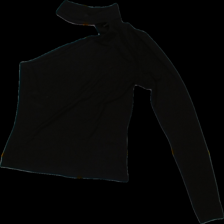
View: front
Type: Top
Category: Ladies
Brand: Gina Tricot
Colors: Black
Material: 100% viscose
Pattern: Plain
Cut: Cropped
Size: XS
Season: All
Trend: No trend
Stains: Yes
Damage: 0
Price range: <50
Recommended usage: Export